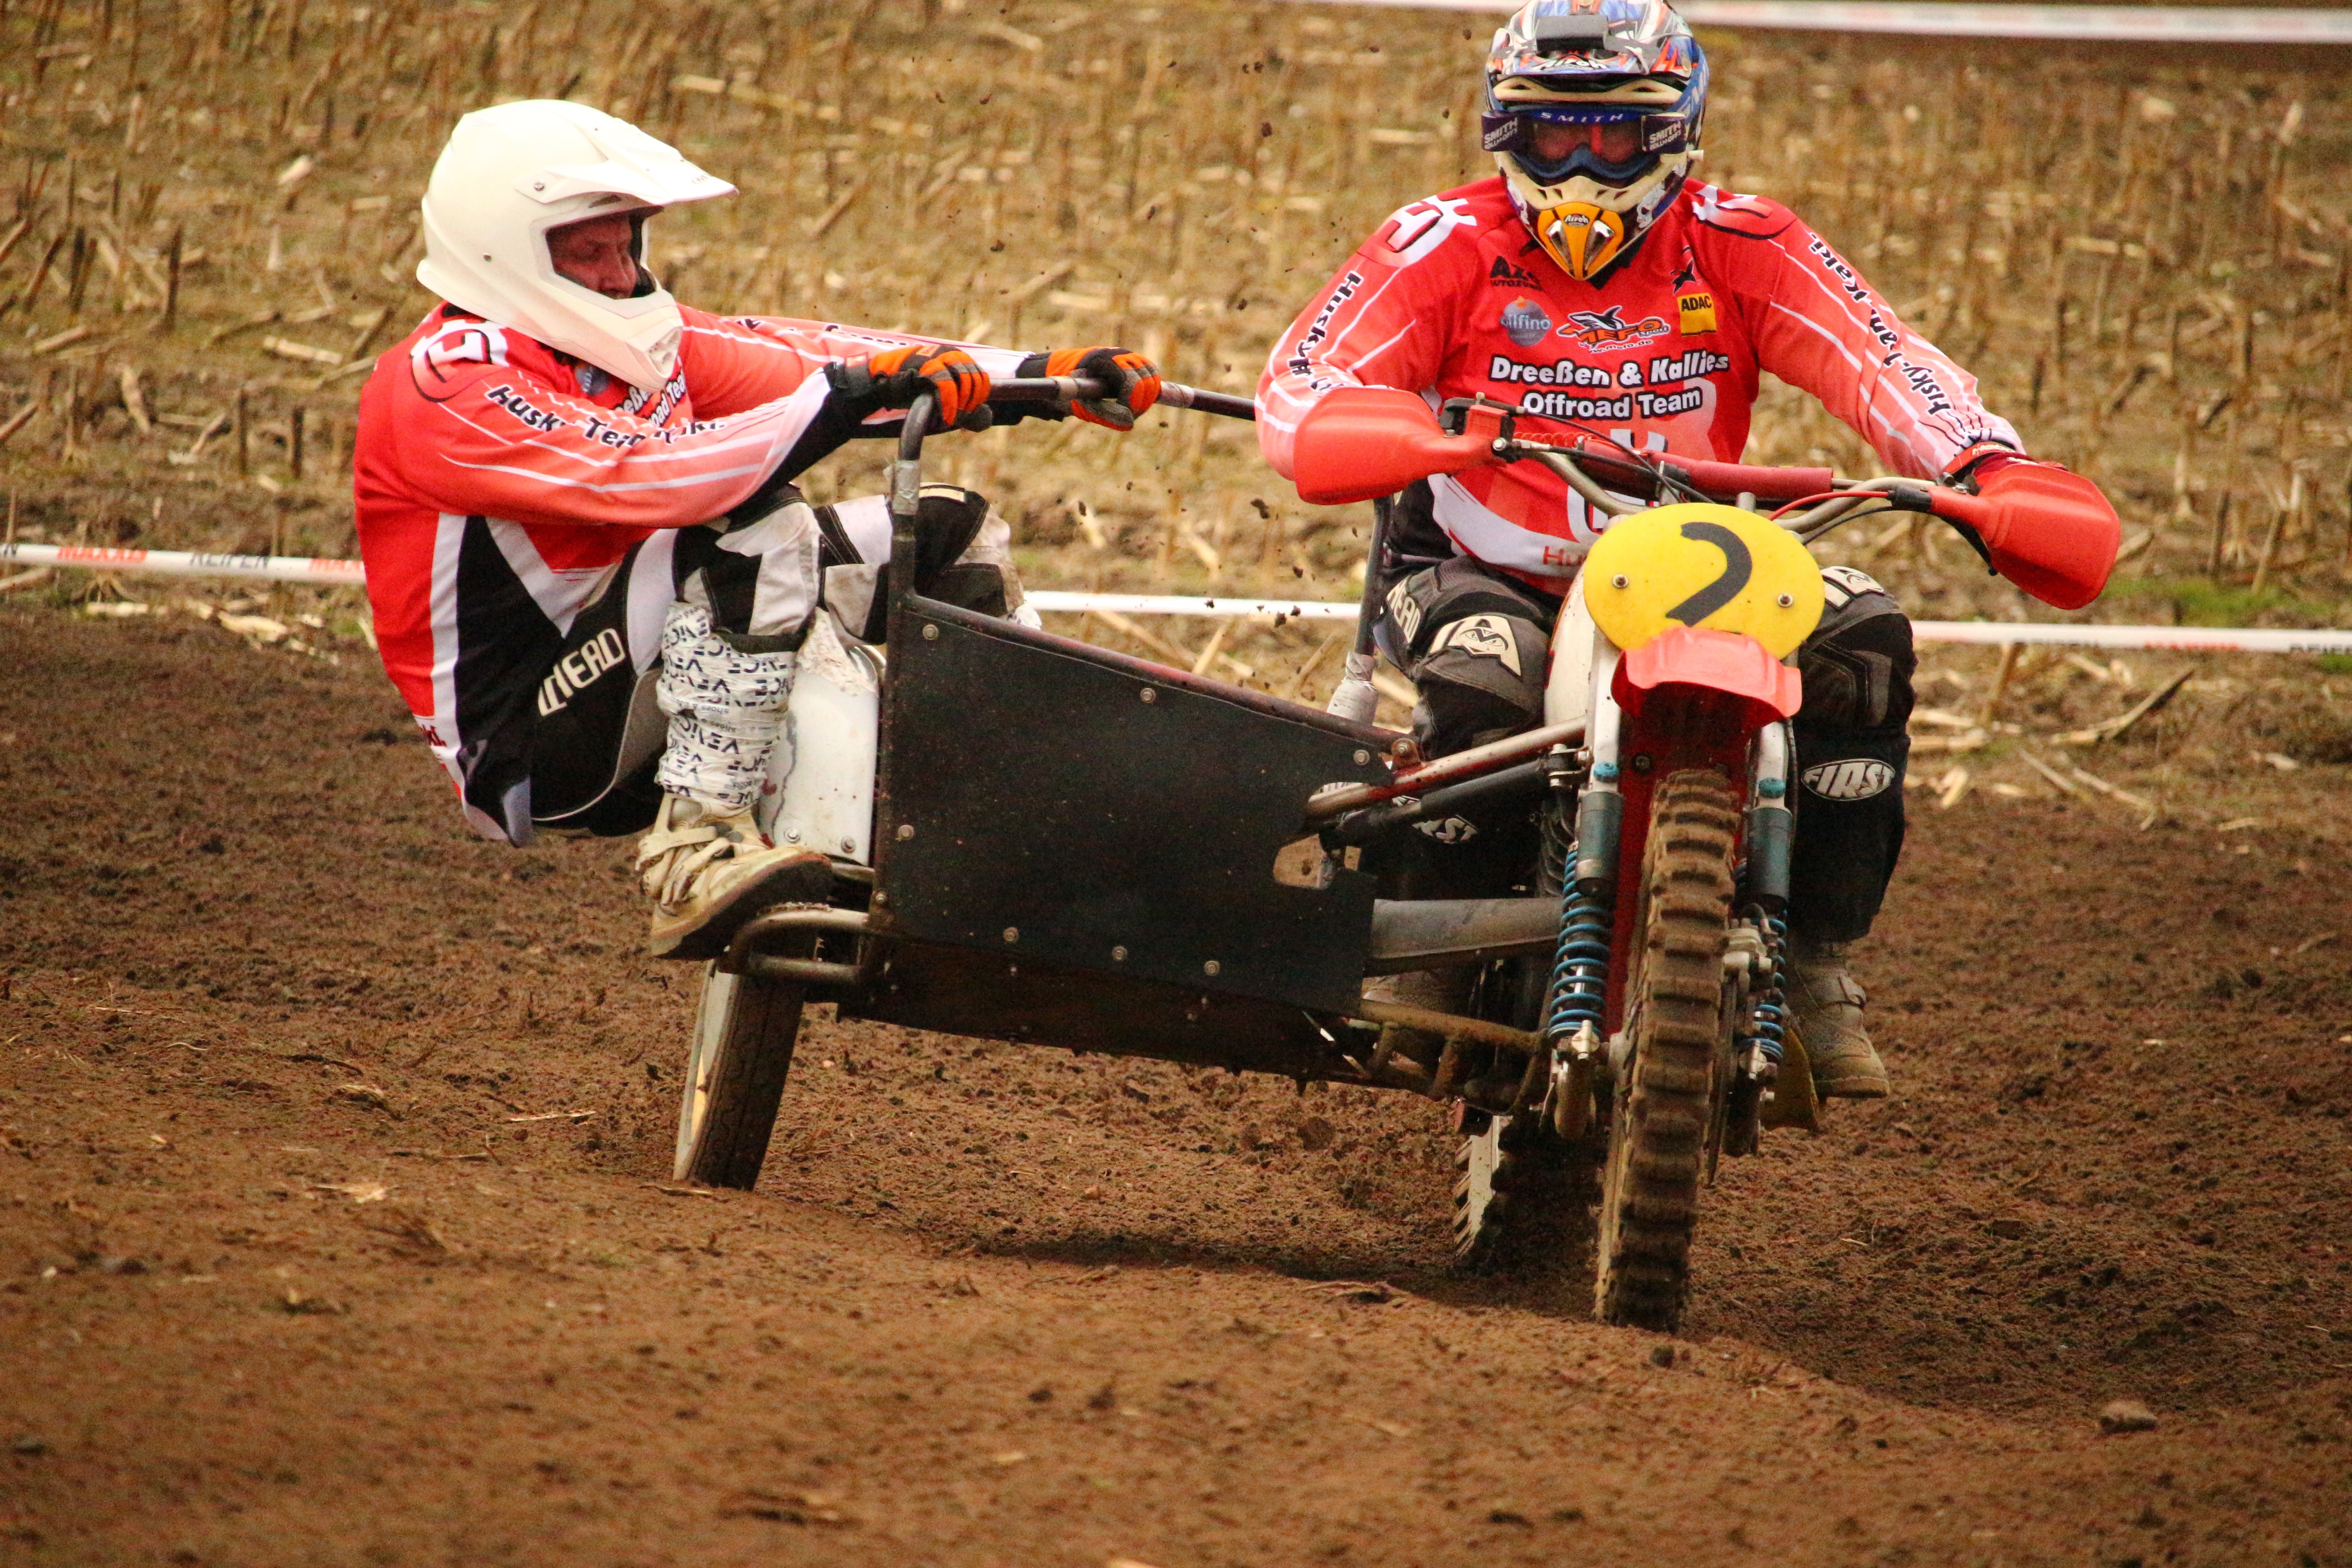
sand, vehicle, motorcycle, motocross, soil, cross, extreme sport, race, sports, racing, sidecar, motorsport, enduro, motorcycle sport, motorcycle racing, cyclo cross, bicycle racing, motorcycle speedway, endurocross, dirt track racing